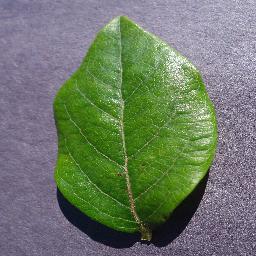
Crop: blueberry
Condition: healthy